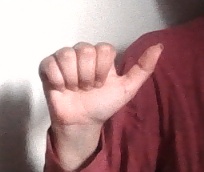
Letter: dhad